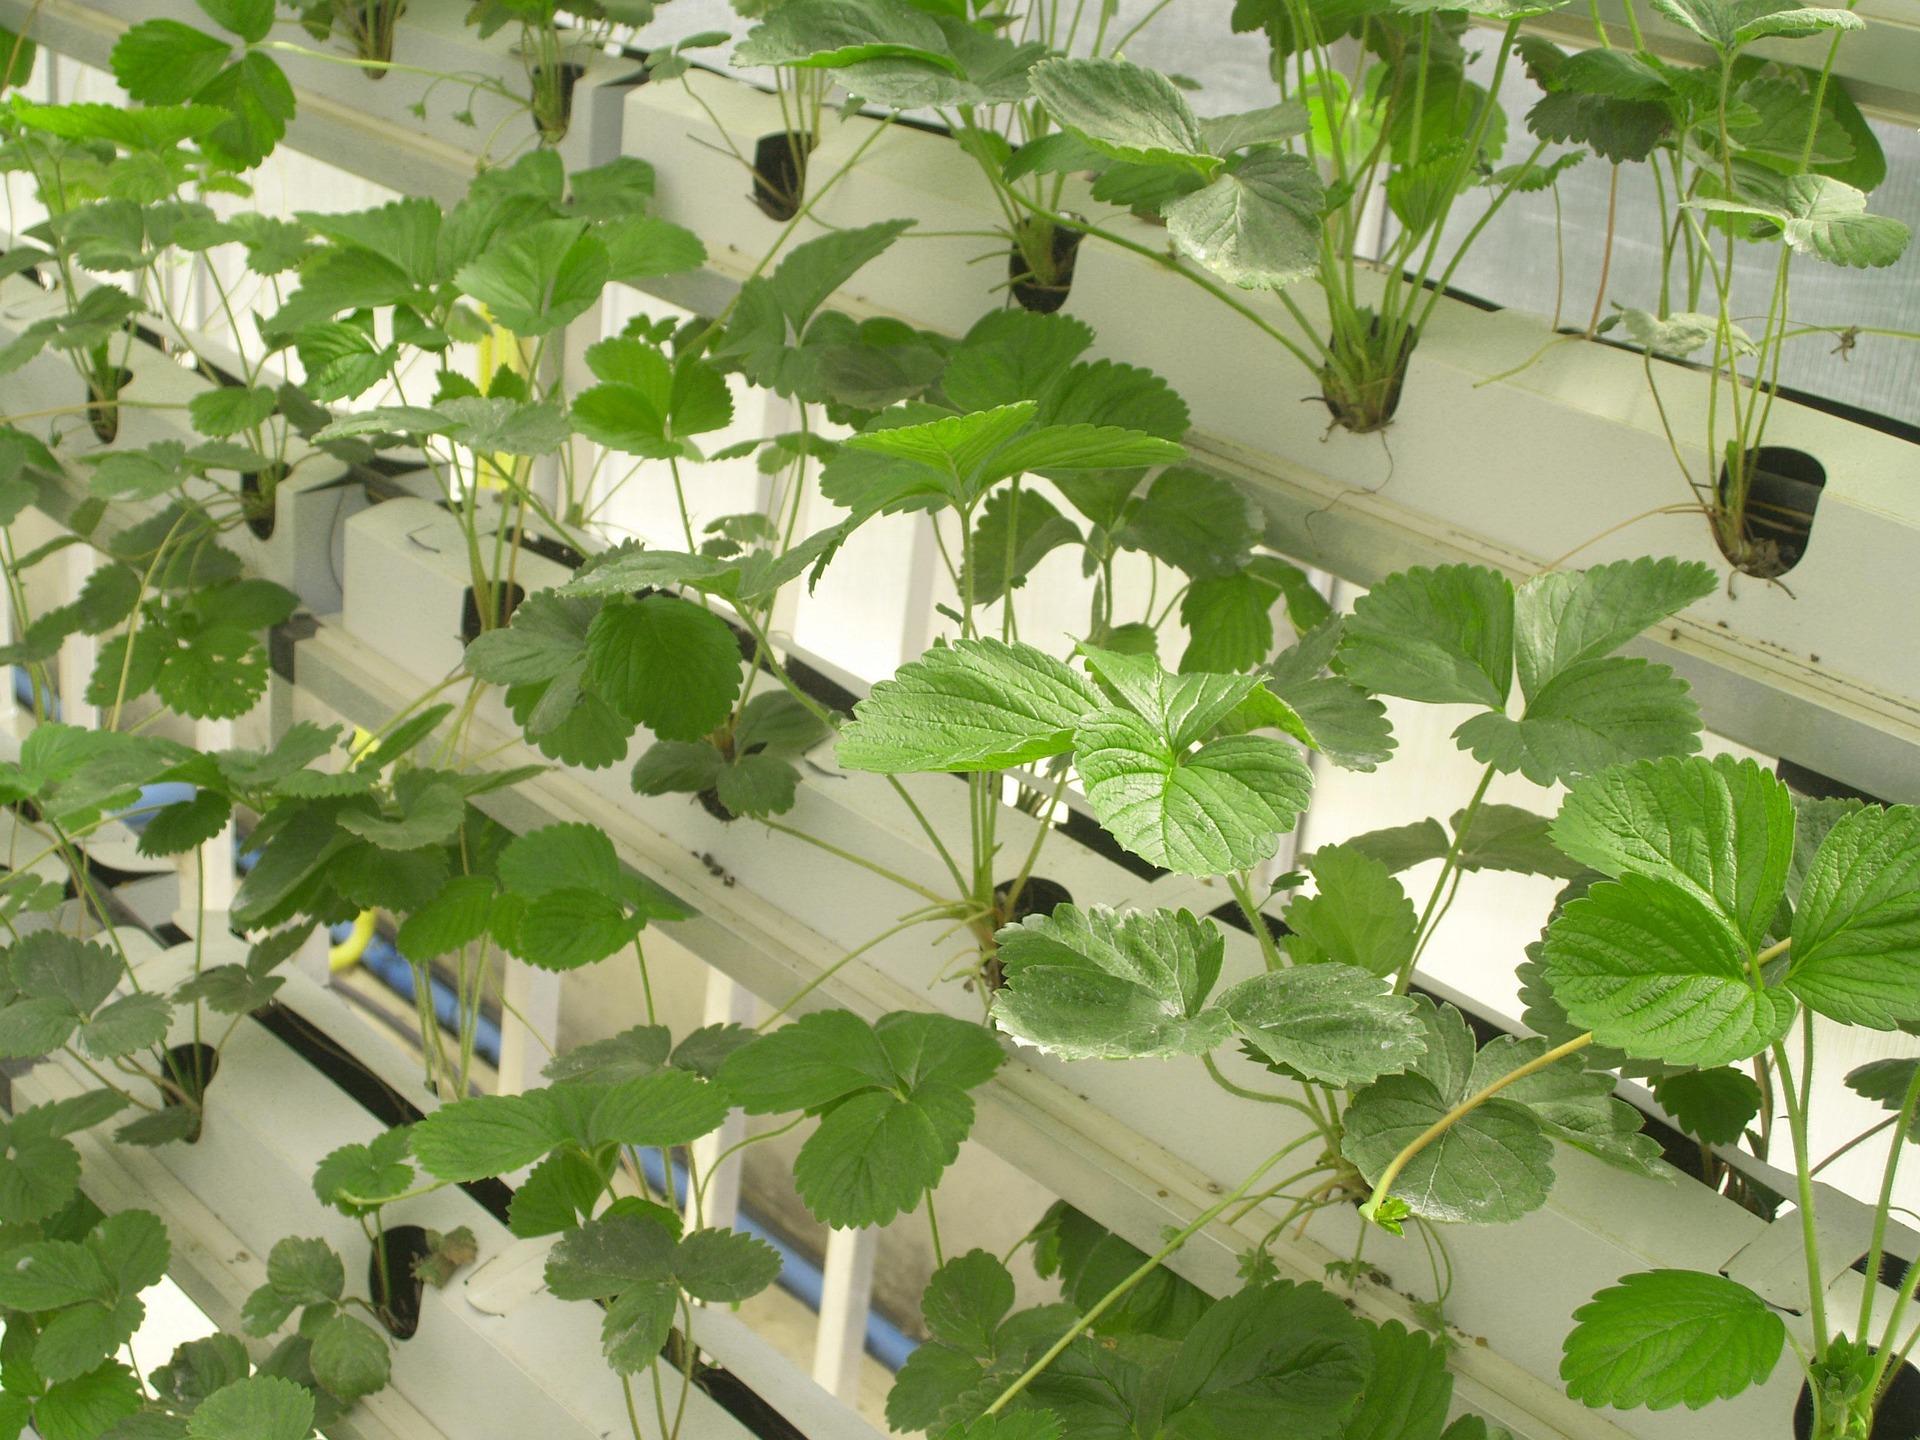
Mfumo wa kilimo unaofahamika kama kilimo cha haidroponi, unaotumia mabomba ya plastiki kupanda mimea bila ya kutumia udongo. Maji yenye virutubisho husambazwa katika mimea hiyo kwa lengo la kukuza na kuboresha uzalishaji wa mazao, yaweze kukua katika ubora wa hali ya juu.